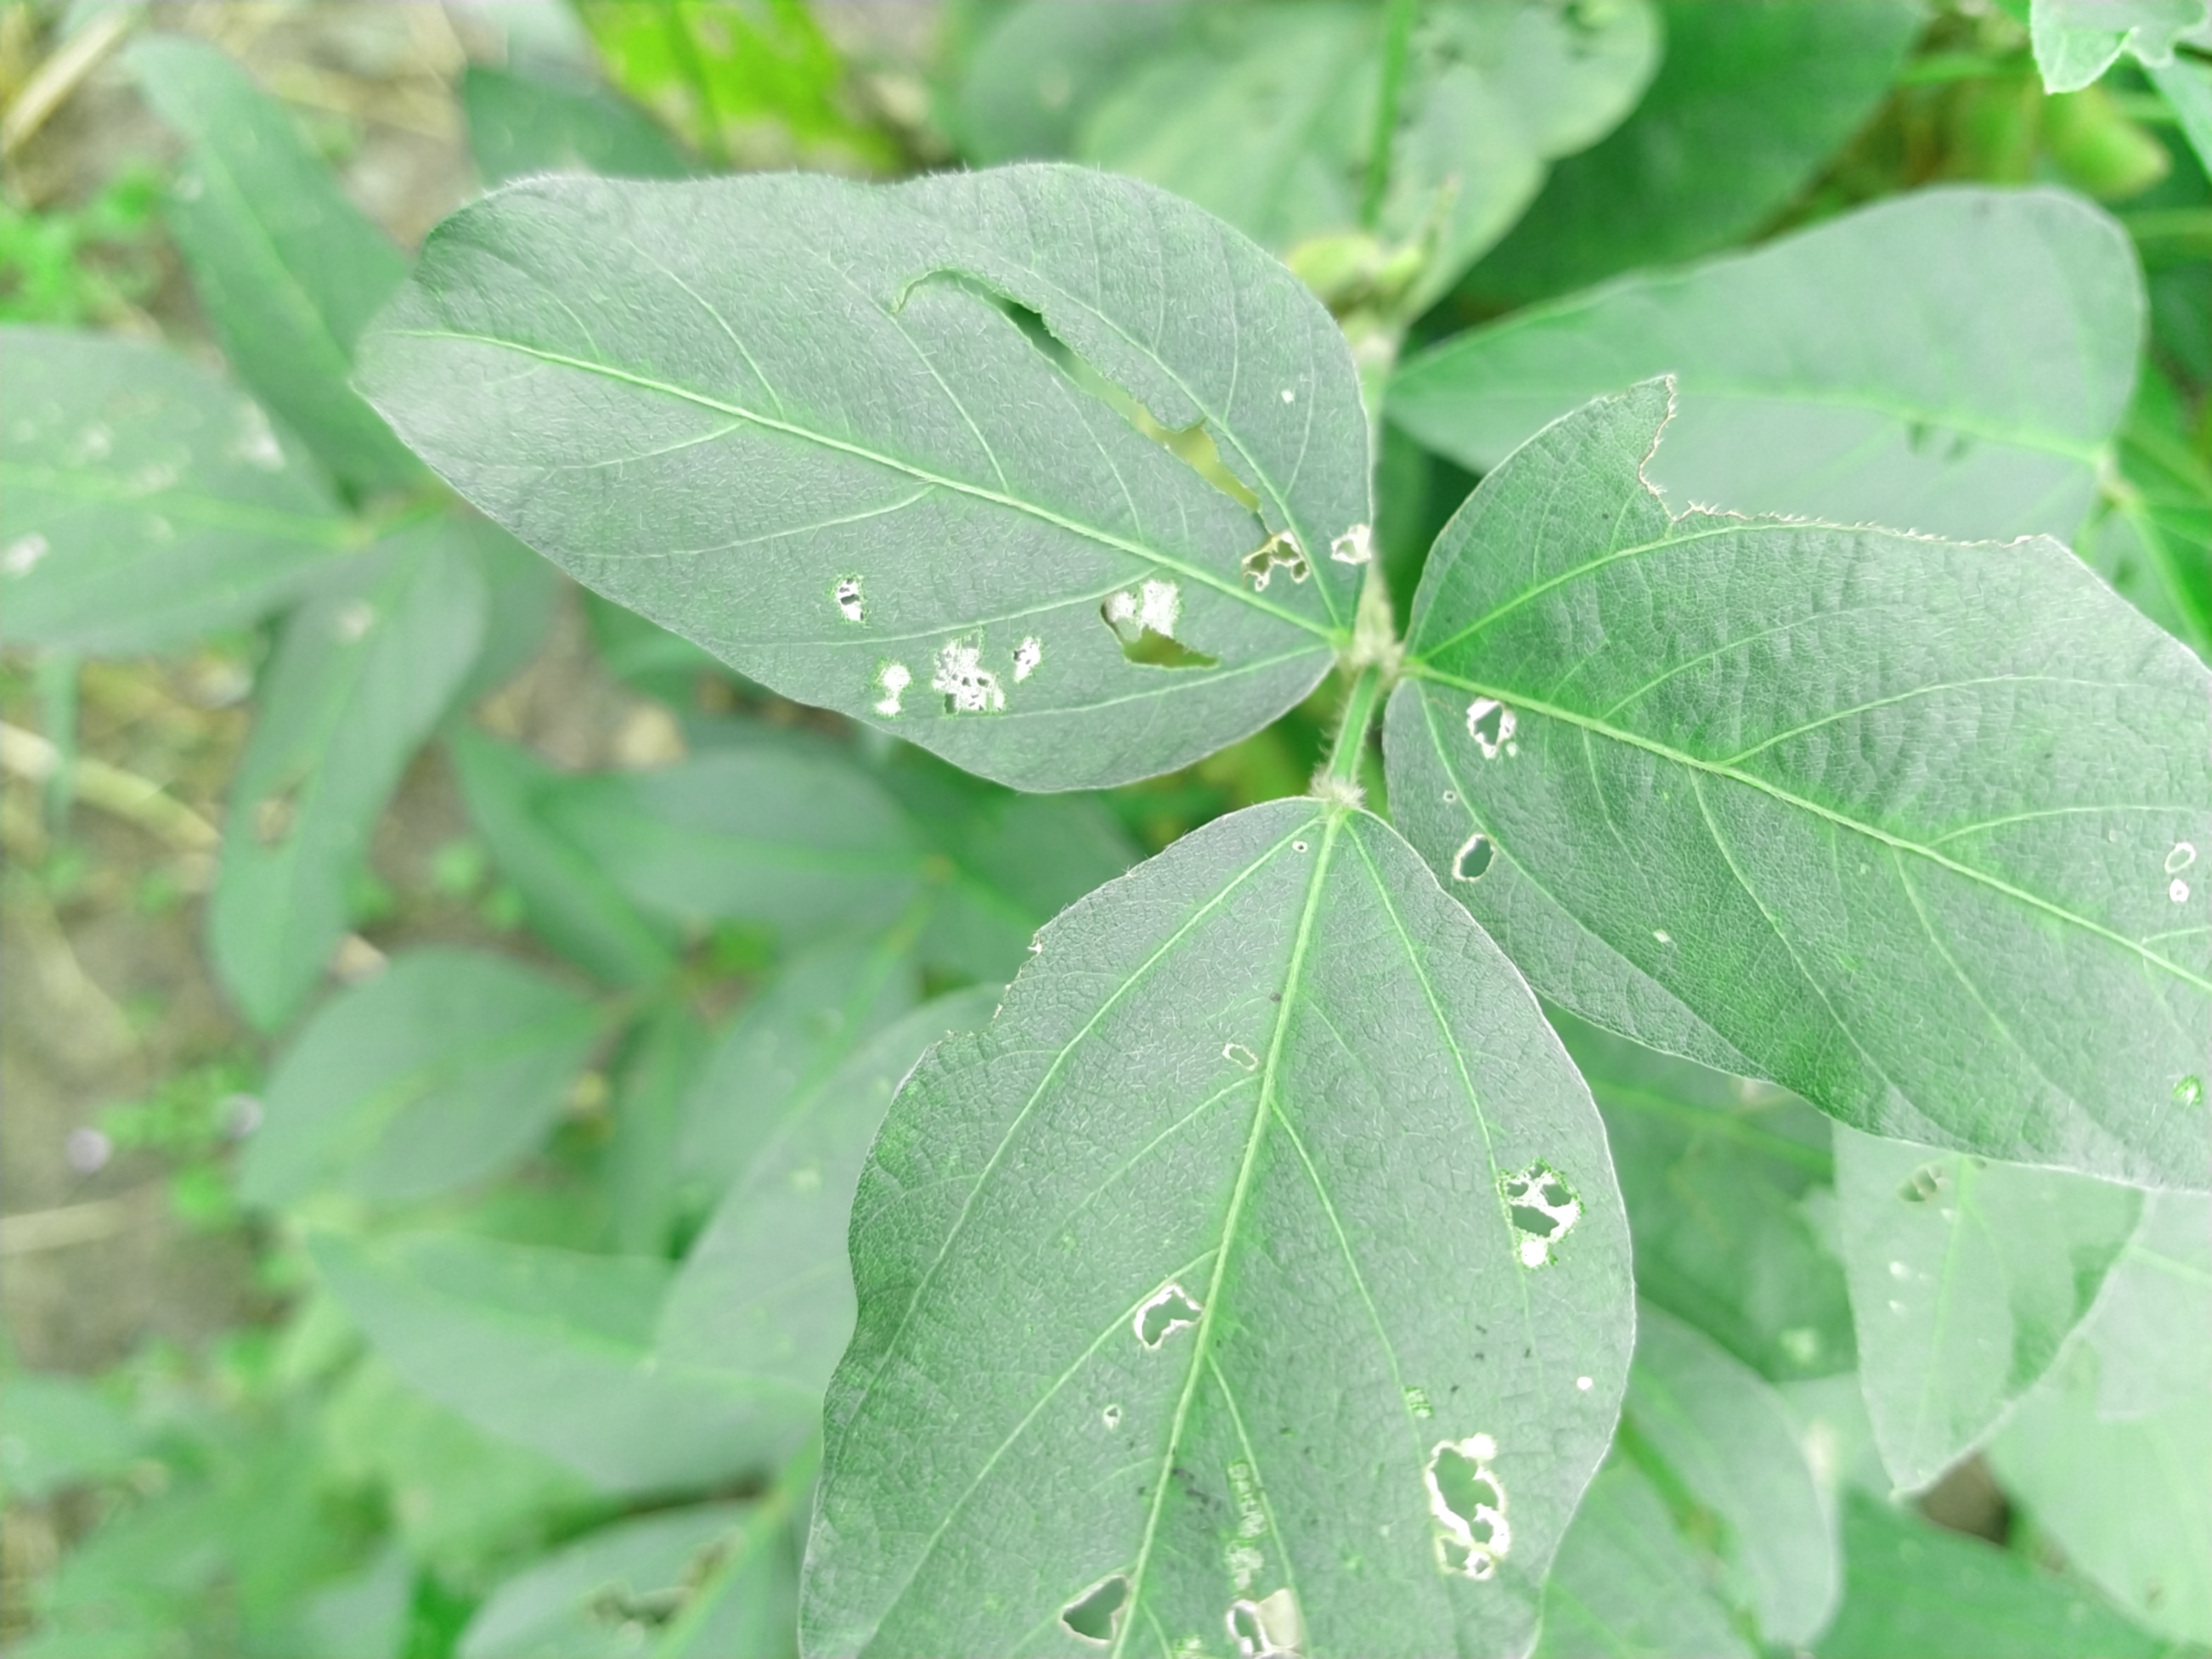
Label: Disease